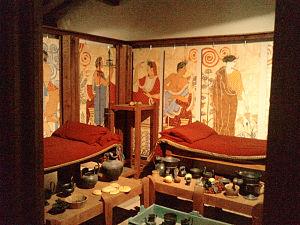
Reconstitution d'un symposium étrusque au musée de Chianciano Terme
Le Musée archéologique civique de Chianciano Terme ou Museo delle Acque est le musée d'archéologie locale de la ville de Chianciano Terme en province de Sienne, situé viale Dante.
La vie quotidienne chez les Étrusques est difficile à reconstituer, car peu de témoignages littéraires sont disponibles et l'historiographie étrusque fut très controversée au XIXᵉ siècle.
Le banquet étrusque est un thème récurrent de l'iconographie de l'art étrusque funéraire en plus d'être un fait de leur vie quotidienne.